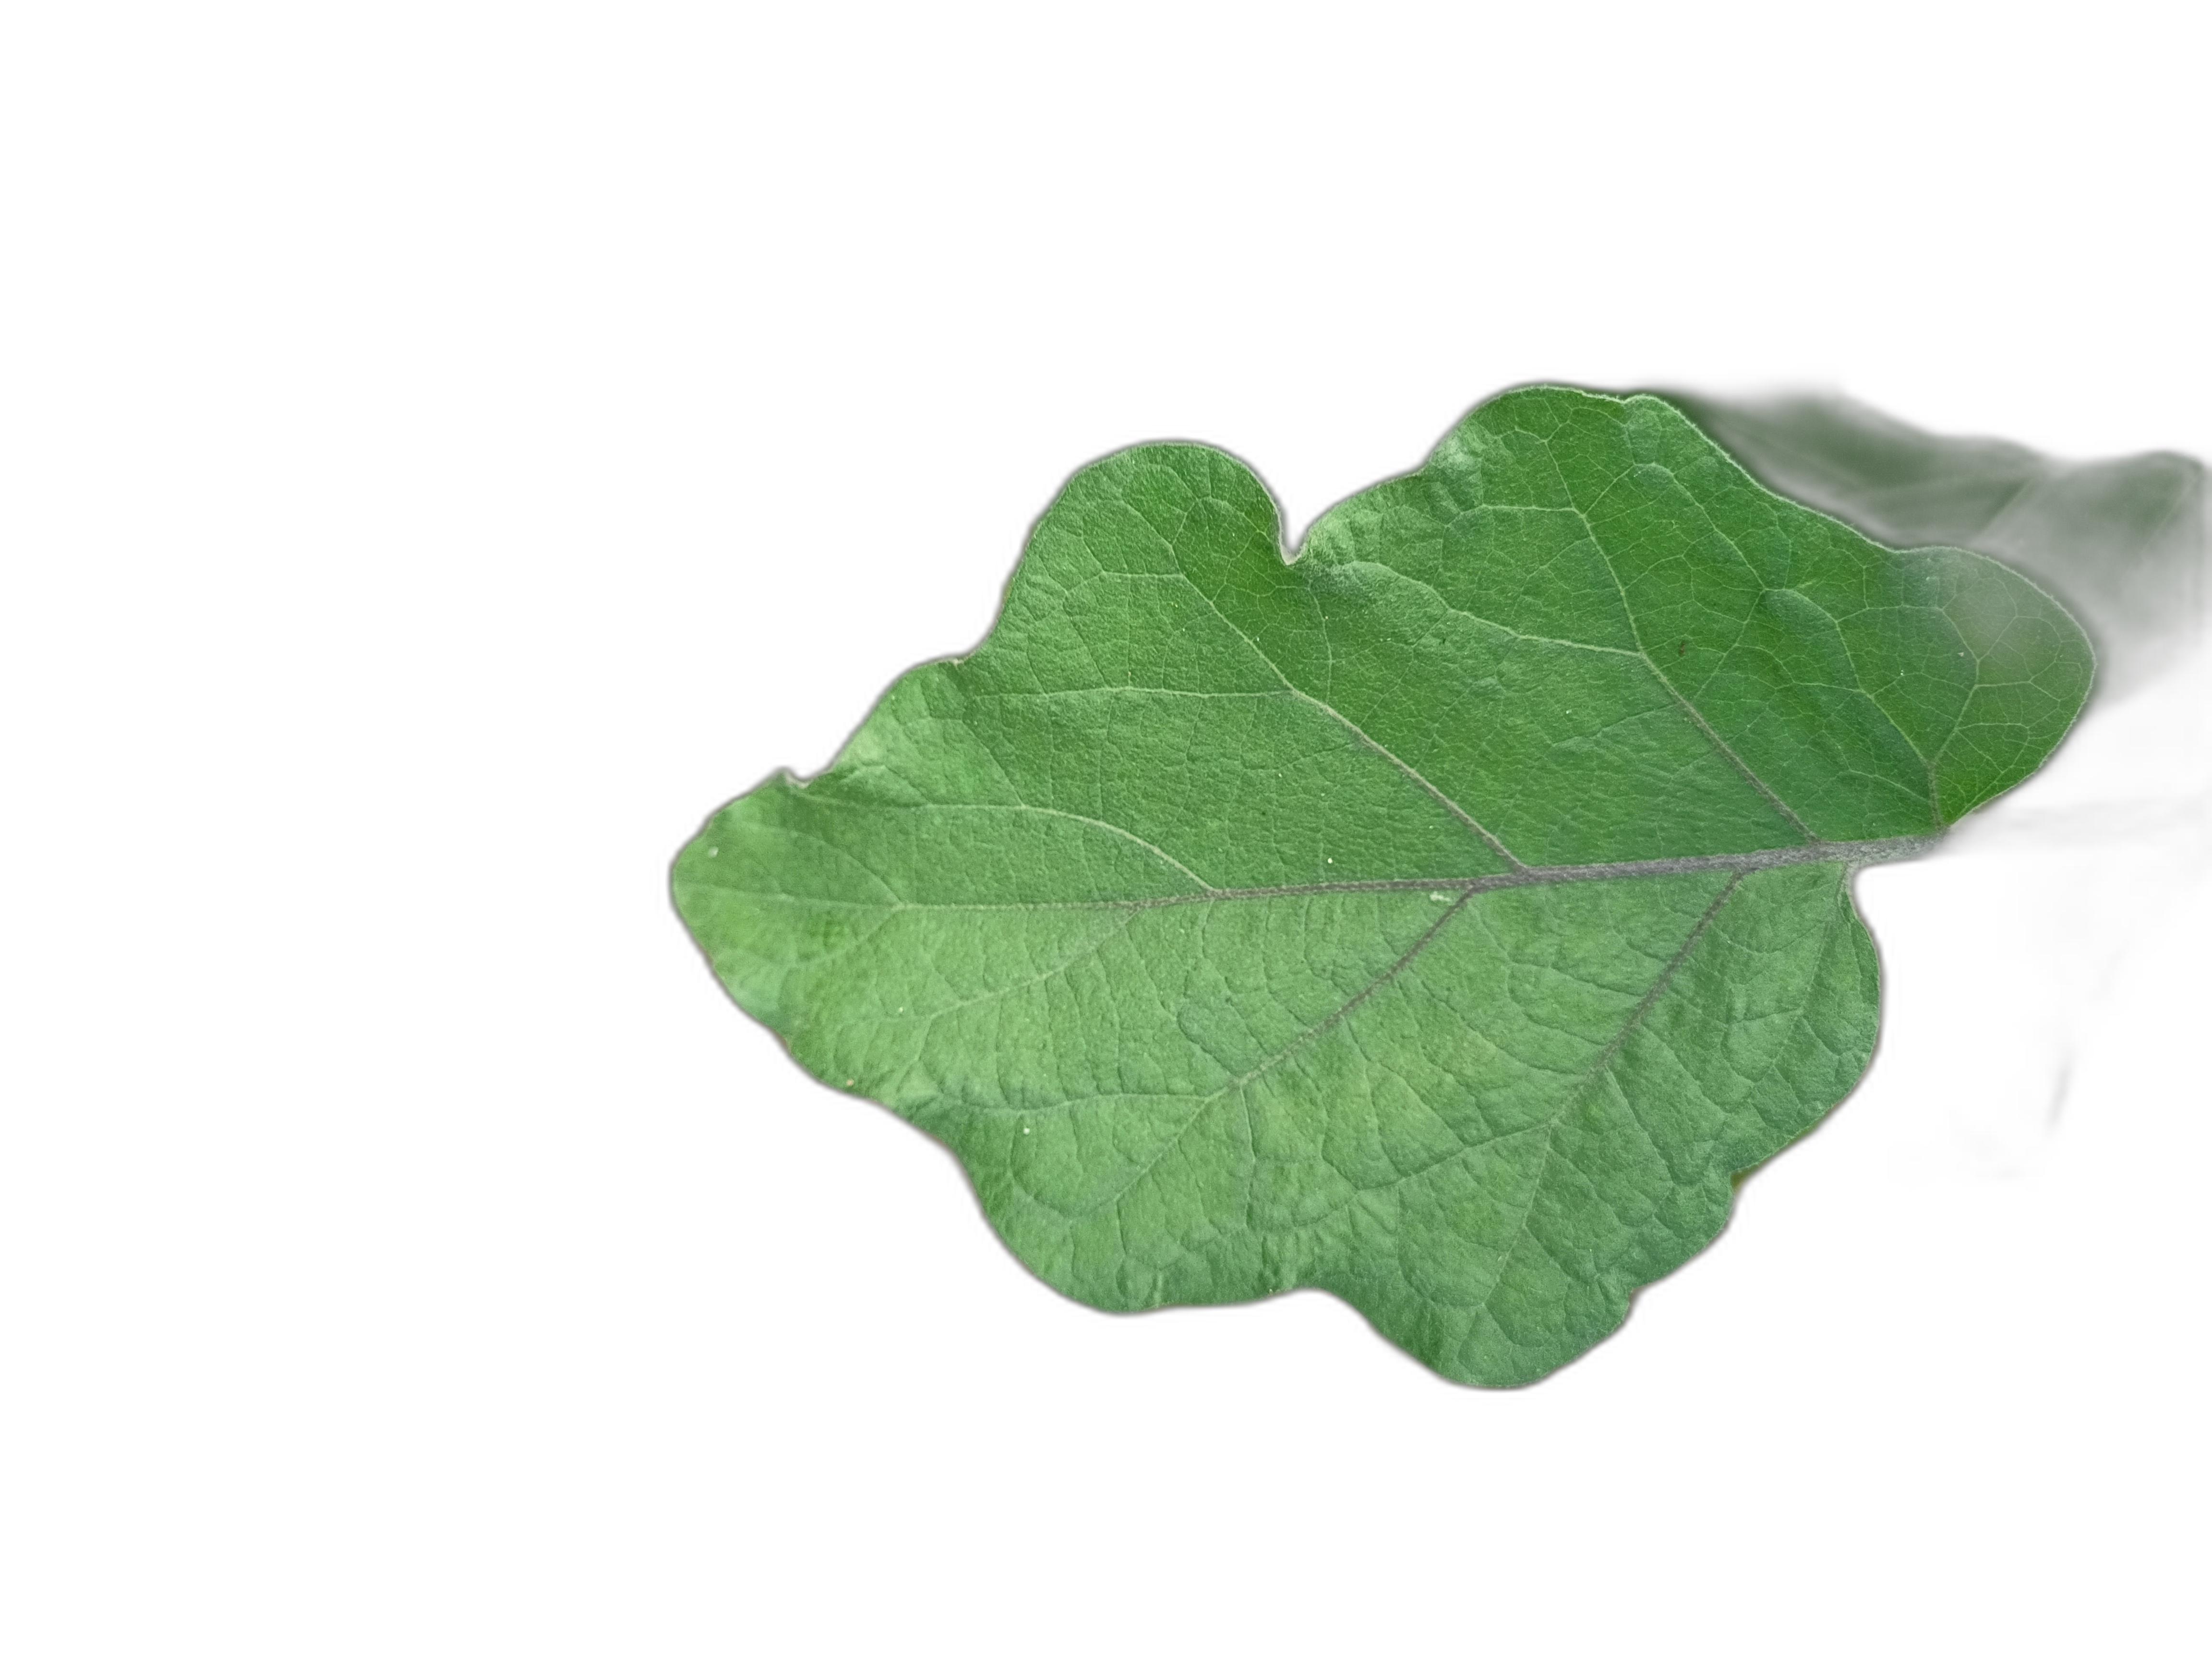
Label: Healthy Leaf